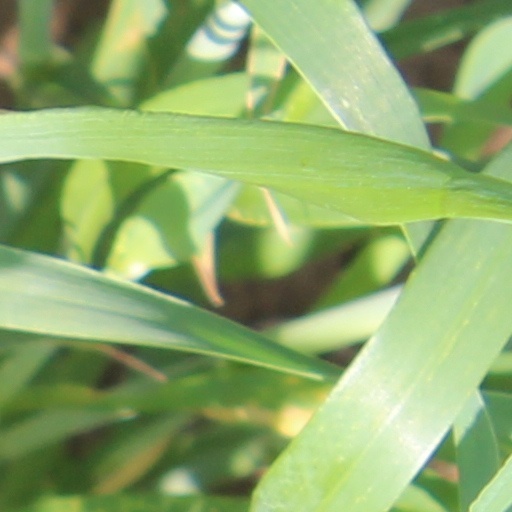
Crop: wheat